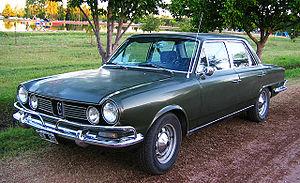
L'IKA Torino est une automobile produite par le constructeur argentin IKA - Industrias Kaiser Argentina de 1966 à 1975, puis par Renault Argentina de 1975 à 1981. Cette automobile est le fruit d'une association entre le maître carrossier italien Pininfarina et le constructeur argentin IKA qui produisait dans son usine de Córdoba le modèle IKA Rambler sous licence américaine mais qui, voyant les ventes du modèle chuter en raison de l'évolution du goût des automobilistes argentins lassés du style américain, voulut le relancer en lui donnant un style européen.